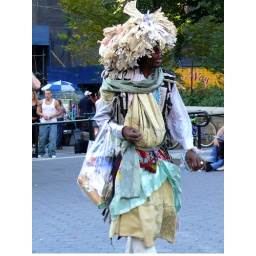
With his paper hat and exotic manners this man is a trendsetter in Union Square, NYC